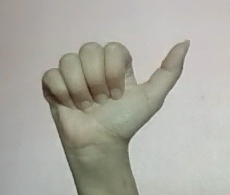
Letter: dhad